T-Pain

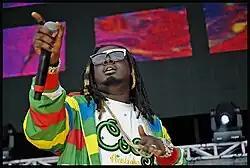
T-Pain performing at the 2007 Hot 97 Summer Jam concert.

In mid-2006, T-Pain began work on his second album, now with the Zomba Label Group as well as his previous labels. The album, titled "Epiphany", was released on June 5, 2007. The album sold 171,000 records in its first week, reaching number one on the "Billboard" 200. The record has since sold 819,000 records in the United States.